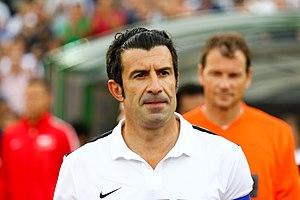
Luís Filipe Madeira Caeiro Figo, né le 4 novembre 1972 à Almada, est un footballeur international portugais évoluant au poste de milieu offensif.